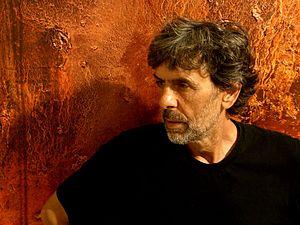
Peter Casagrande est un artiste-peintre contemporain allemand d'origine italo-allemande. Il vit et travaille près de Munich.